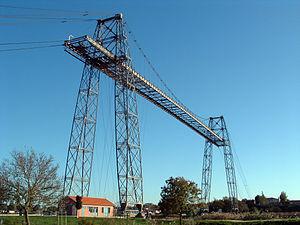
Pont transbordeur de Rochefort
La longueur d'un pont est mesurée entre culées, c'est-à-dire entre extrémités. Un ouvrage d'art est dit non courant dès que sa longueur dépasse 100 mètres. Il est dit exceptionnel lorsqu'elle dépasse 500 mètres. La liste ci-après présente les ponts les plus longs de Charente-Maritime, classés par ordre de longueur décroissante.
Le pont transbordeur de Rochefort, ou pont transbordeur de Martrou, est l’œuvre de l’ingénieur, constructeur Ferdinand Arnodin. Il a été inauguré le 29 juillet 1900.
Rochefort, appelée aussi Rochefort-sur-Mer, est une commune du Sud-Ouest de la France située dans le département de la Charente-Maritime. Ses habitants sont appelés les Rochefortais et les Rochefortaises.
Les Demoiselles de Rochefort est un film musical franco-américain écrit et réalisé par Jacques Demy, sorti en 1967, mettant en vedette Catherine Deneuve et Françoise Dorléac dans une comédie musicale composée par Michel Legrand.